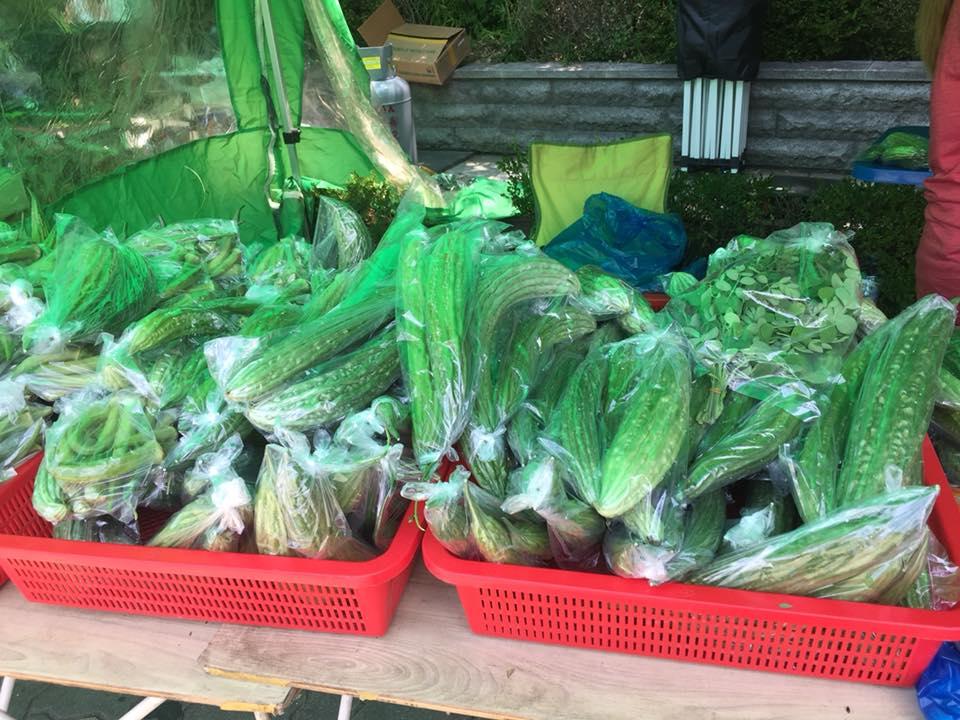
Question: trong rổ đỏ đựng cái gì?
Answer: đựng thực phẩm